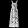
Label: Dress